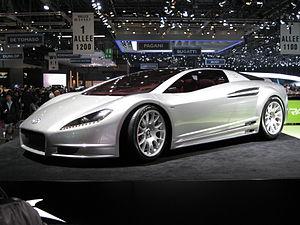
Salon international de l'automobile de Genève